Herne Hill Harriers

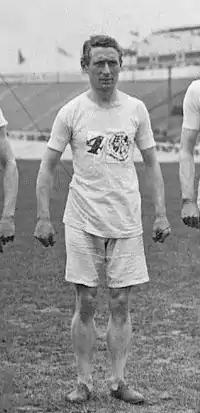
Joe Deakin

Herne Hill Harriers athletes are involved in a number of different leagues and competitions. The men's track and field team competes in the second and third division of the Southern men's league as well as the Rosenheim league involving other local clubs. The women's track and field team competes in the UK women's athletics league while younger athletes compete as a part of the National young athletes league as well as the Ebbisham and Lily B Leagues.